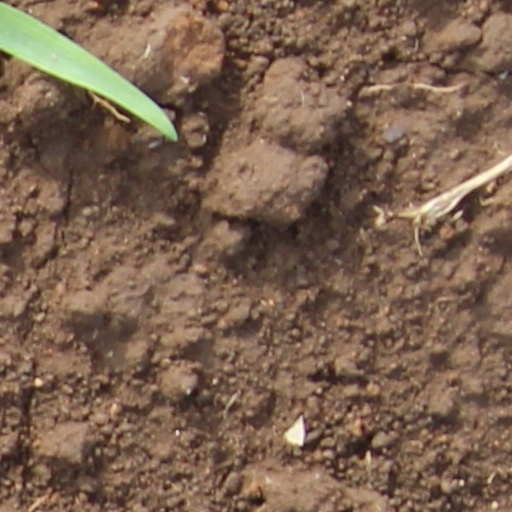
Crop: wheat